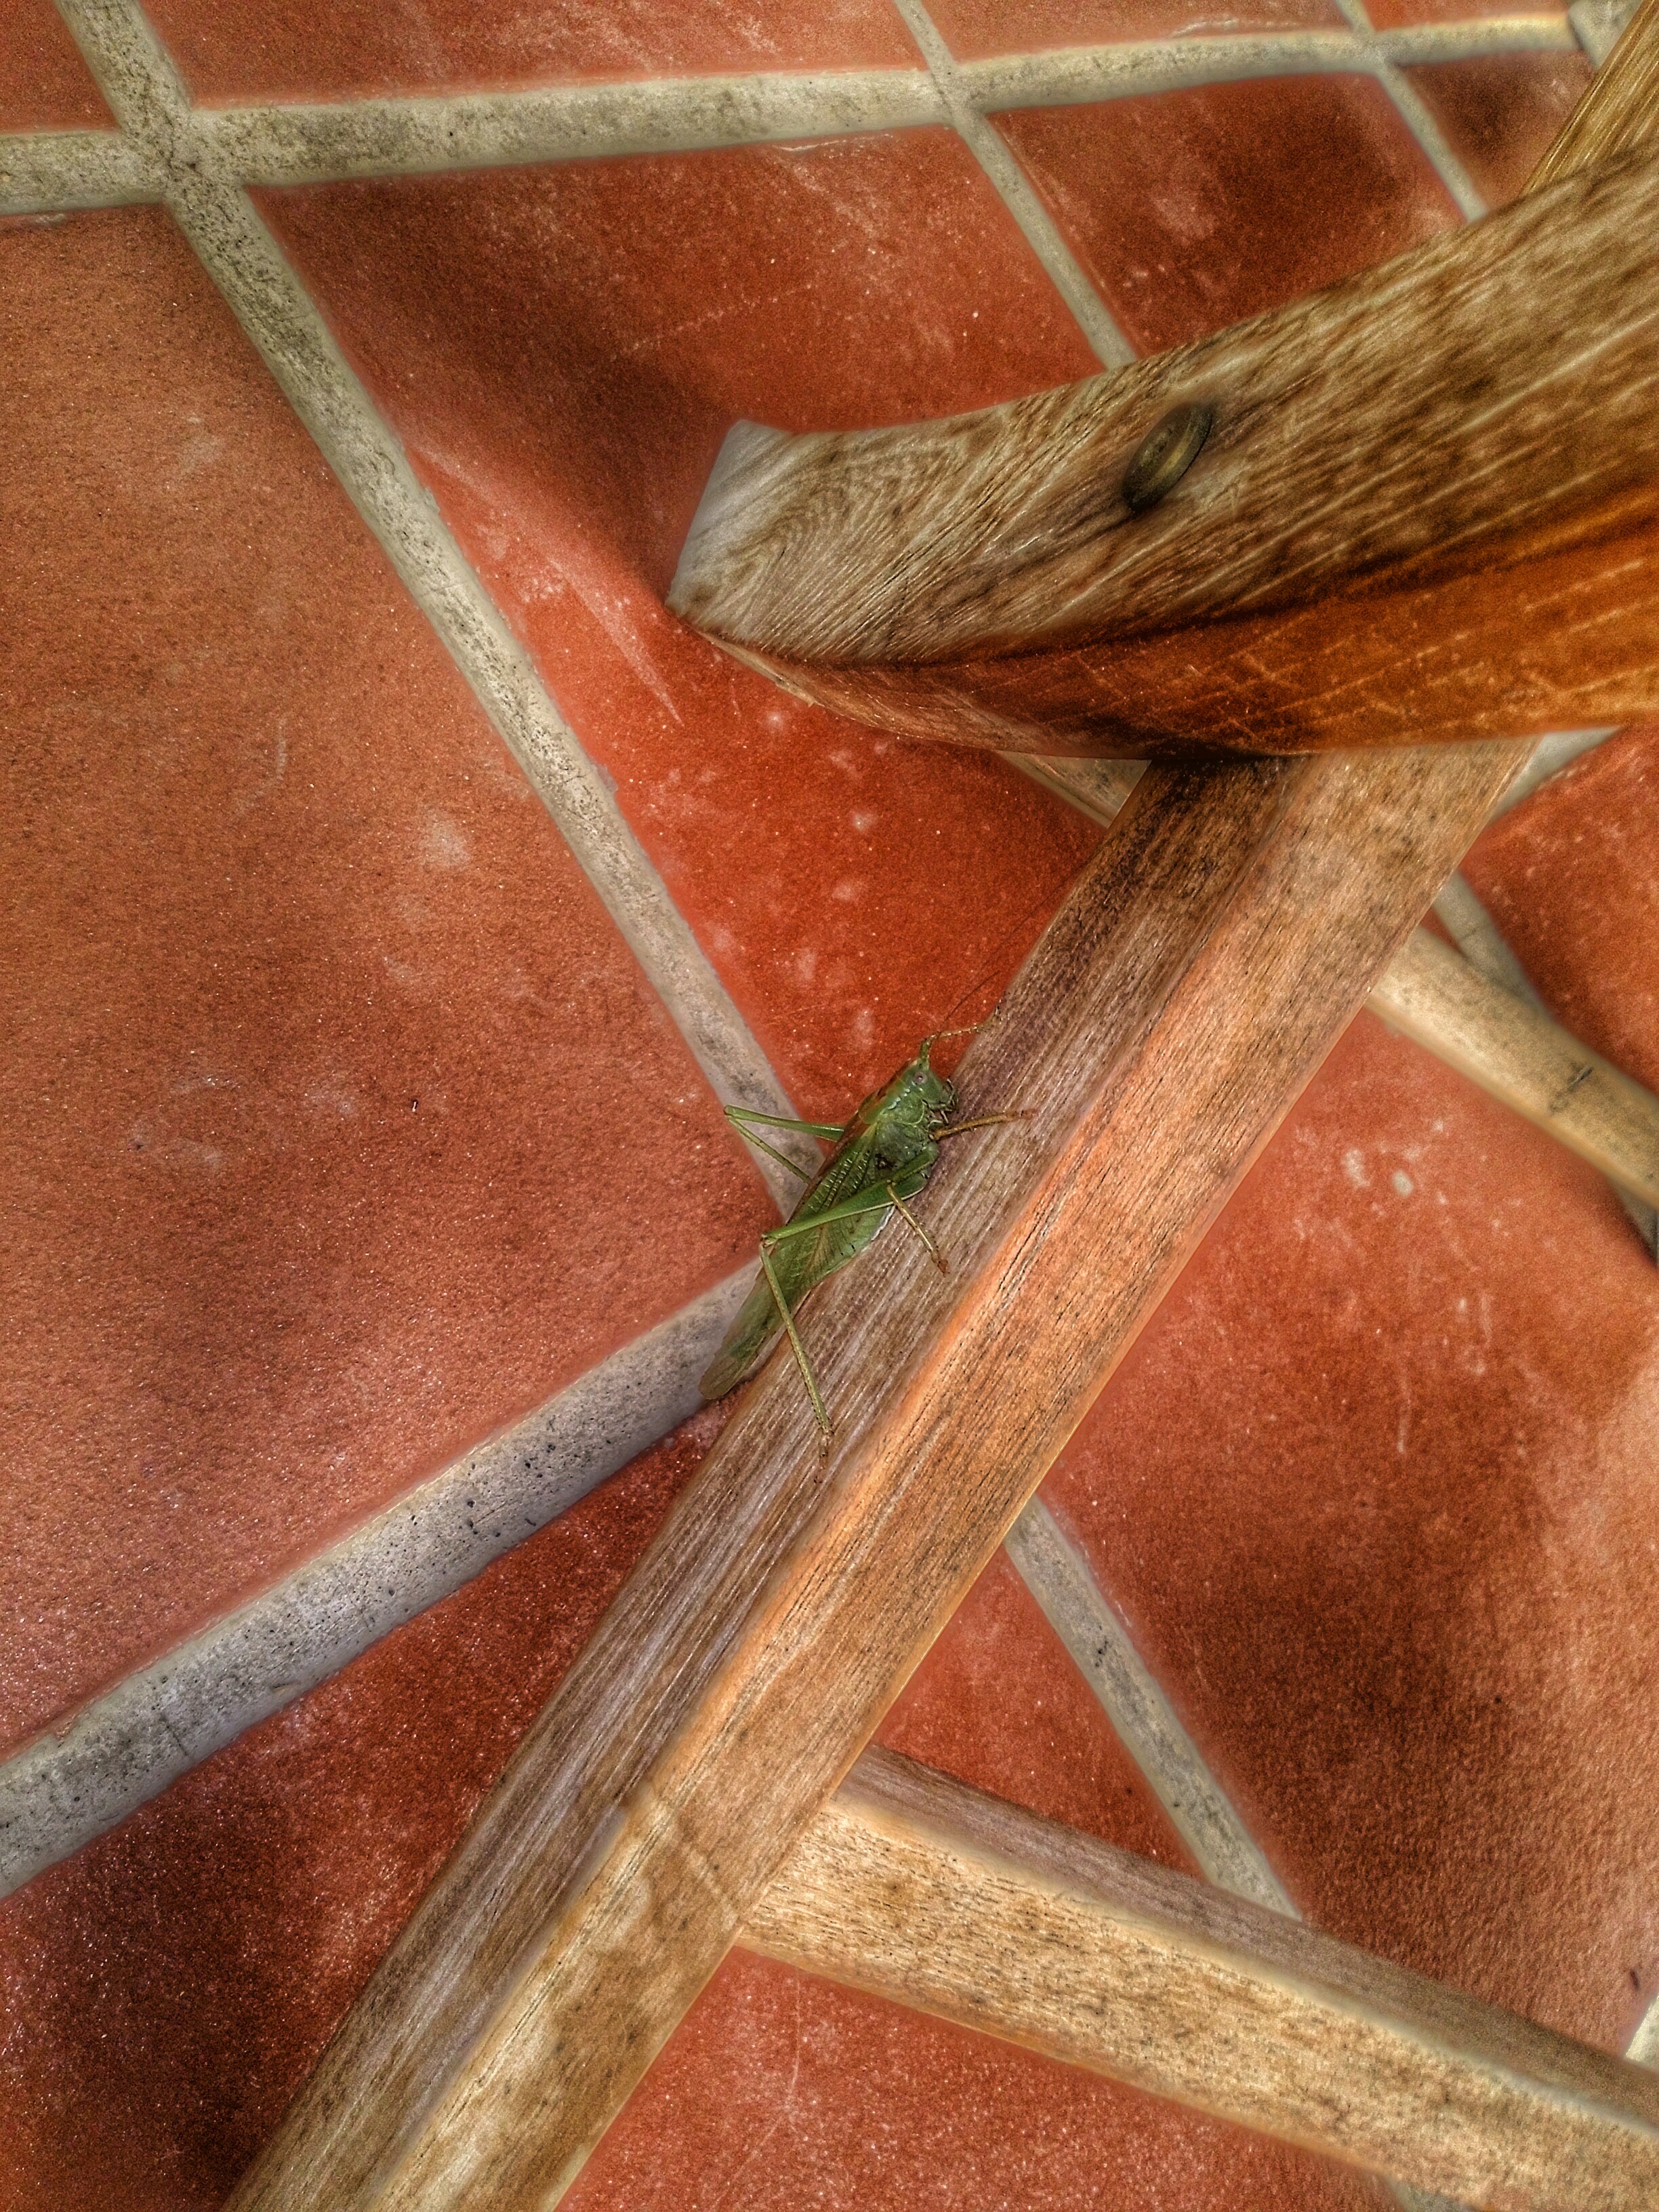
wood, leaf, floor, wall, red, material, close up, carving, flooring